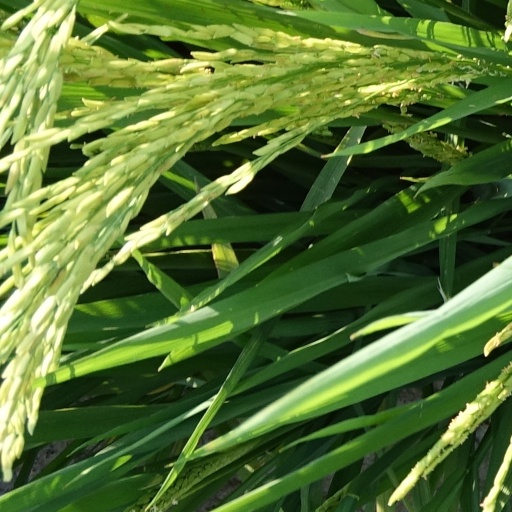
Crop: rice